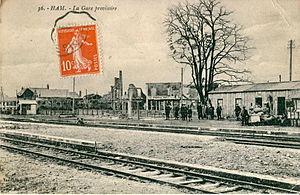
Carte postale ancienne éditée par VasselGare de Ham (Somme)
Ham est une commune française située dans le département de la Somme en région Hauts-de-France.
La ligne de Saint-Quentin à Ham était une ligne ferroviaire secondaire longue de 28 kilomètres, à voie unique et écartement standard, permettant de relier la grande artère de Paris à Bruxelles qui passe en gare de Saint-Quentin, dans l'Aisne, avec la ligne d'Amiens à Laon qui passe en gare de Ham dans la Somme.
La gare de Ham (Somme) est une gare ferroviaire française de la ligne d'Amiens à Laon, située en limite du territoire de la commune de Muille-Villette, à 800 mètres au sud du centre-ville de Ham, dans le département de la Somme, en région Hauts-de-France.